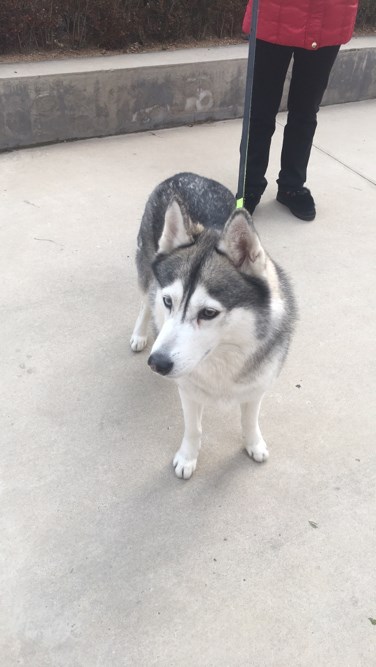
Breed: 1160-n000003-Siberian_husky